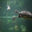
Label: turtle